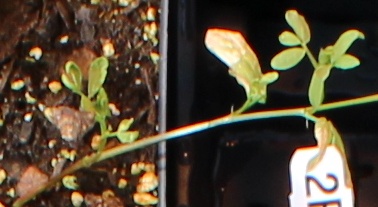
Label: Lentil